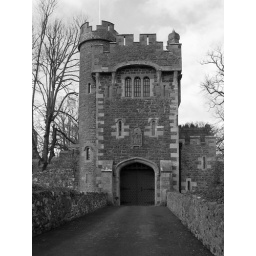
Castle Gates on bridge over river